Buckingham Palace Garden

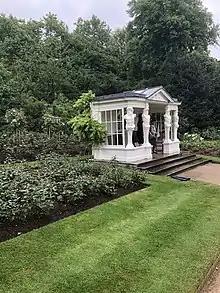
The summerhouse attributed to William Kent

The garden, the largest in London, covers and contains over 1,000 trees, 325 specimens of wild plants and 35 different species of birds. The largely-flat site forms a rough triangle with Buckingham Palace at the apex. The western (rear) facade opens on to a long terrace, the West Terrace, which overlooks a large lawn, known as the Main Lawn. Beyond the lawn is the lake. The whole is surrounded by a wall and, internally, by a gravel path which runs around the garden's perimeter, with branches diverting around the lawns, lake and island flowerbeds. The dominating species of tree is the London Plane "Platanus × hispanica". There are a large number of commemorative trees, planted to celebrate royal occasions, which continues a tradition begun by Queen Victoria and Prince Albert. 24 trees within the garden are designated as "Champion Trees" on the Tree Register of the British Isles.